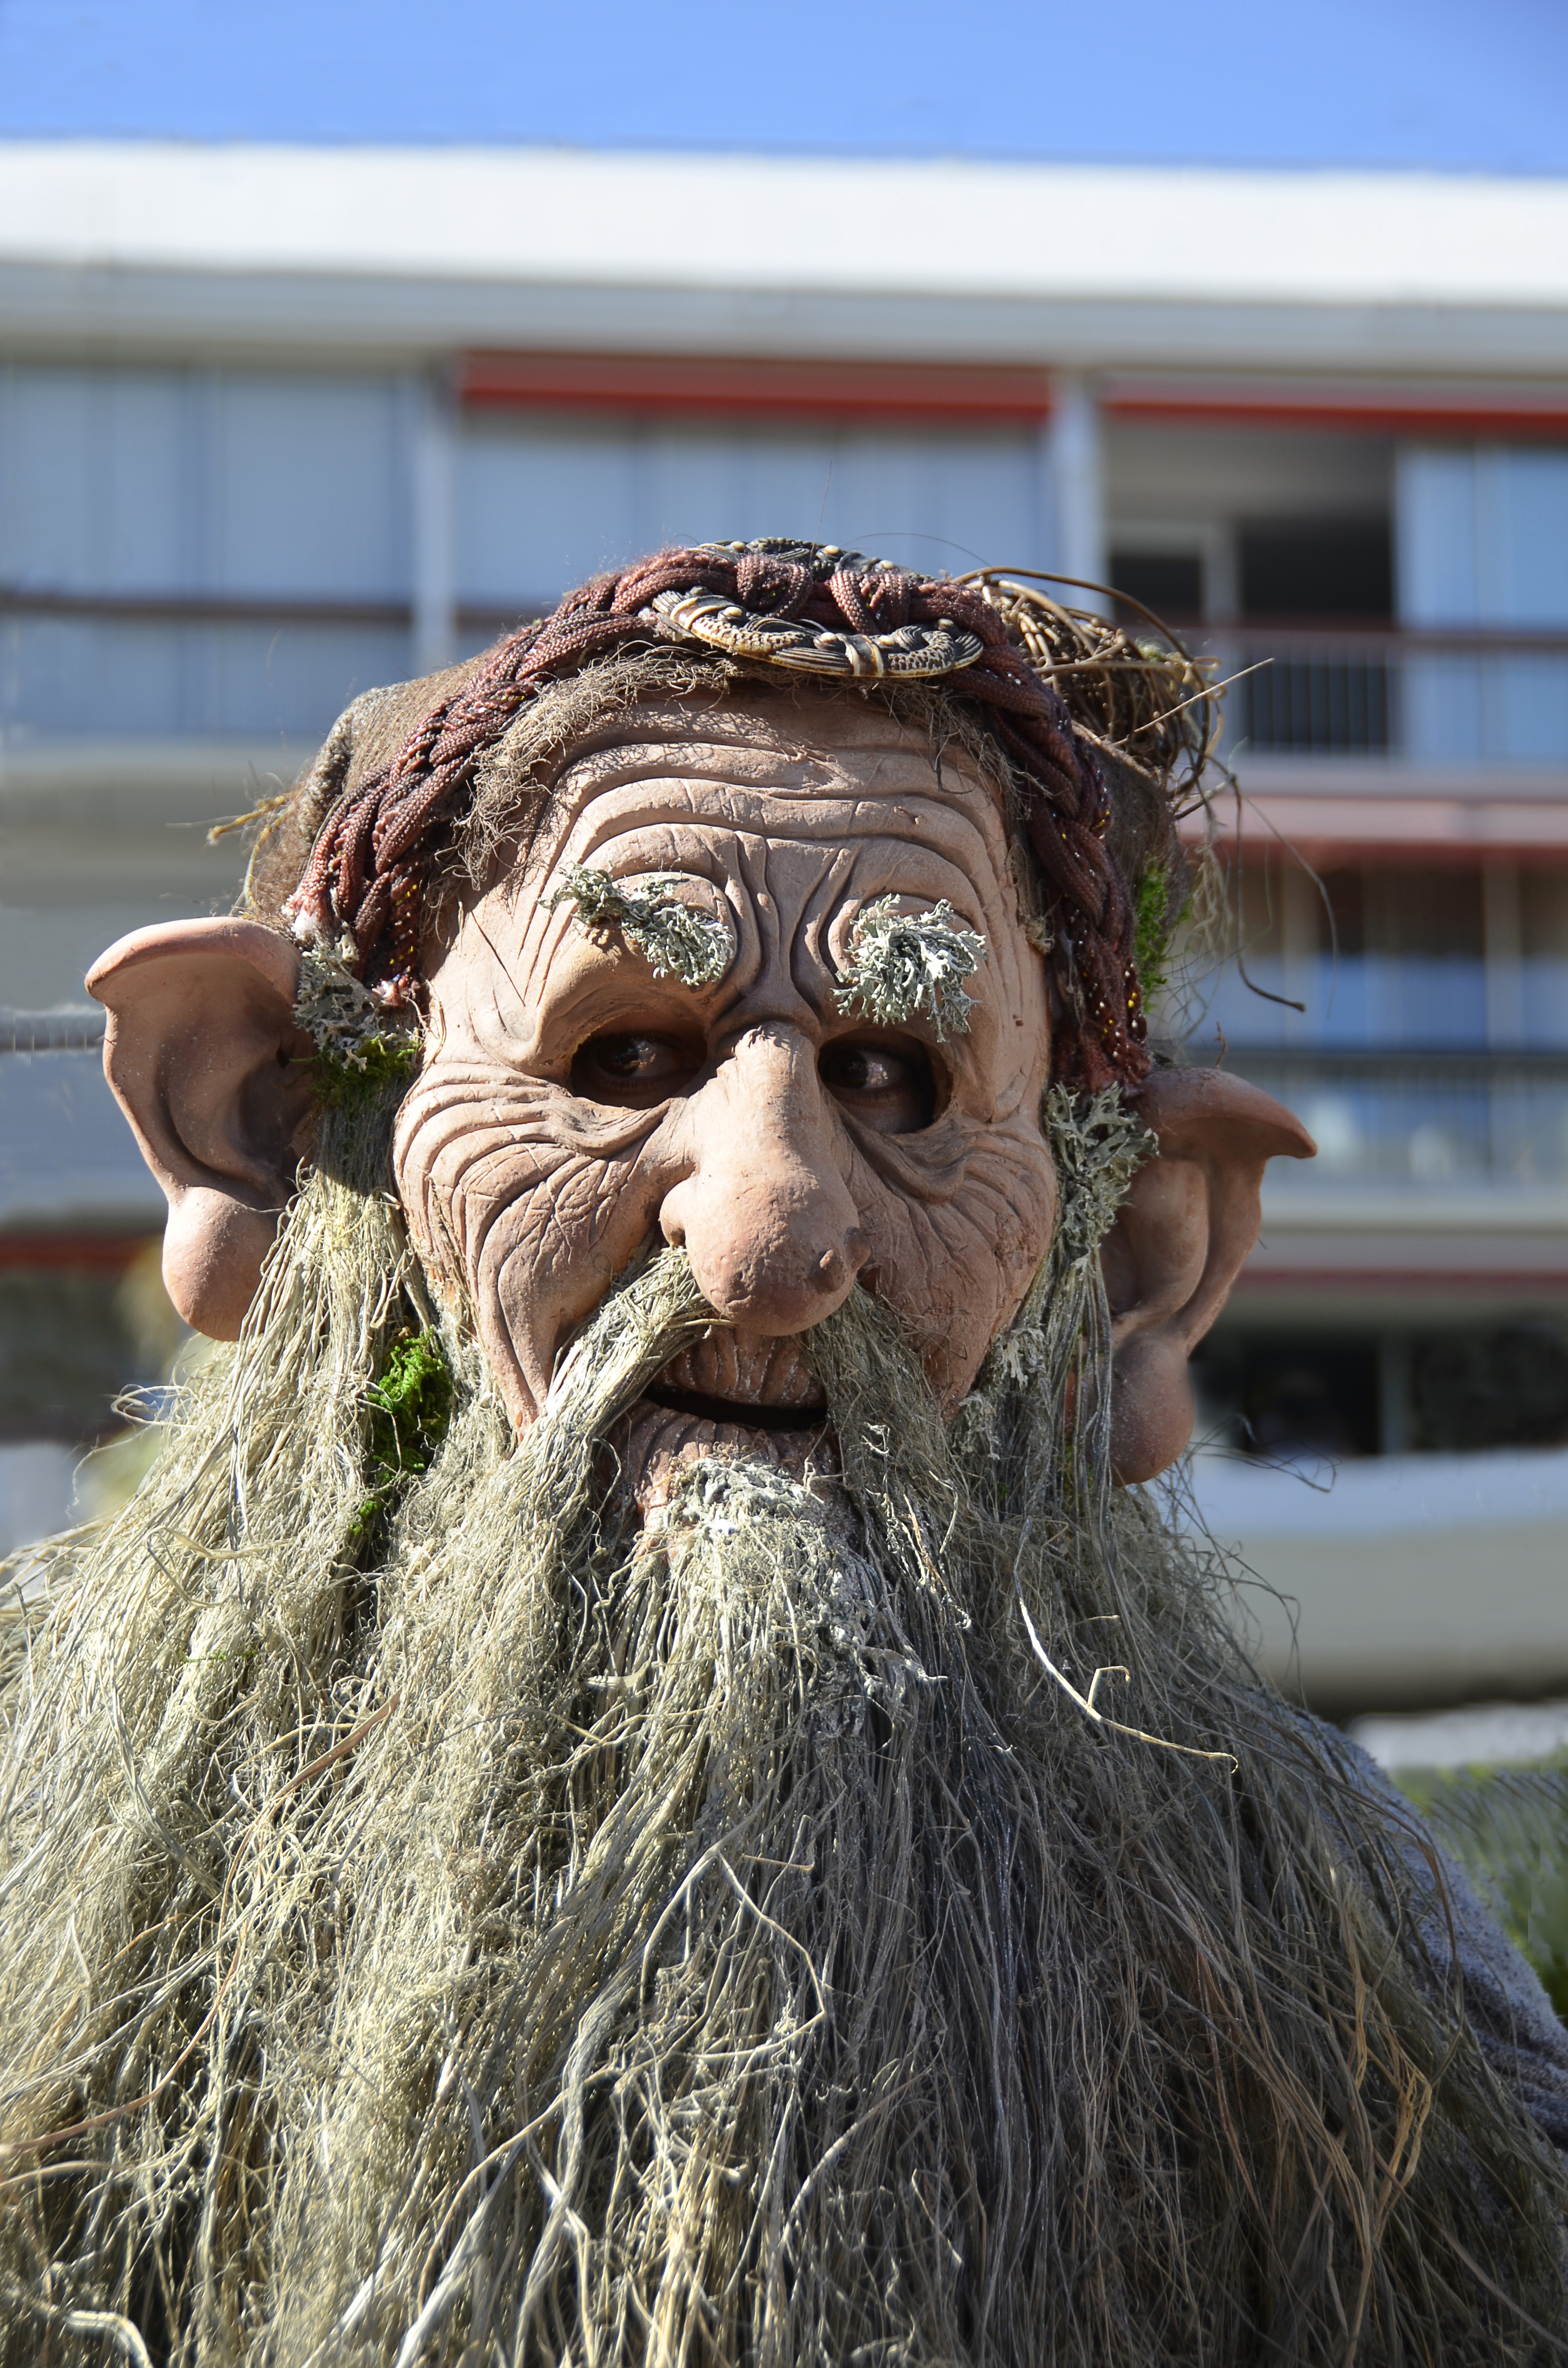
people, hair, monument, statue, carnival, hairstyle, beard, sculpture, art, head, facial hair